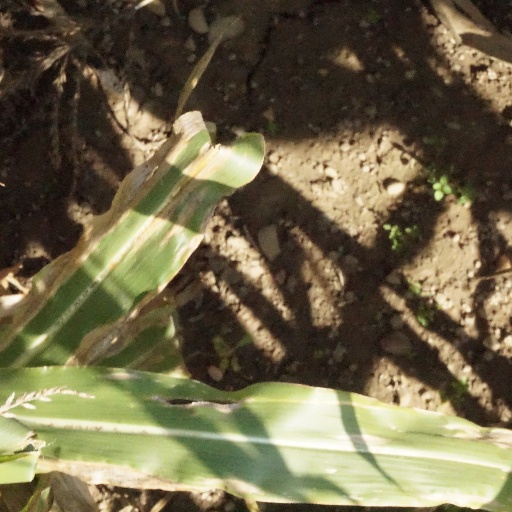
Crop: maize; corn